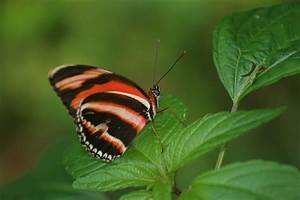
Label: butterfly